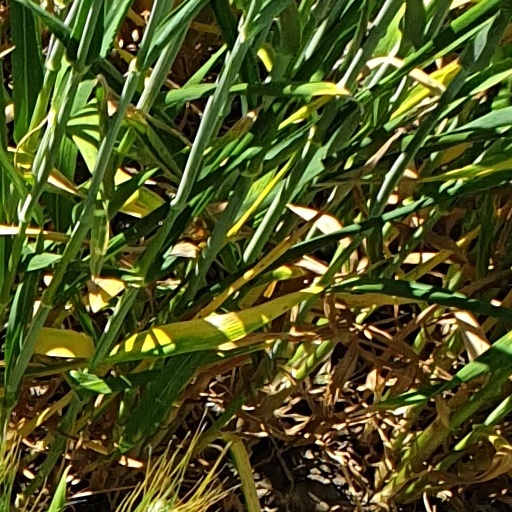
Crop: wheat